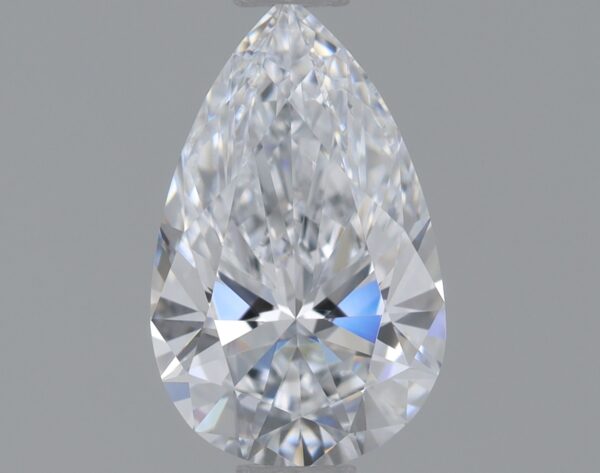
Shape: pear
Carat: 0.7
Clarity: VS1
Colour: E
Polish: EX
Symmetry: EX
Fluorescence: NONE
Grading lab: IGI
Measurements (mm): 8.1 x 5.01 x 3.03